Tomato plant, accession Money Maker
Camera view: tilt-top (135 deg); turntable rotation: 60 degrees
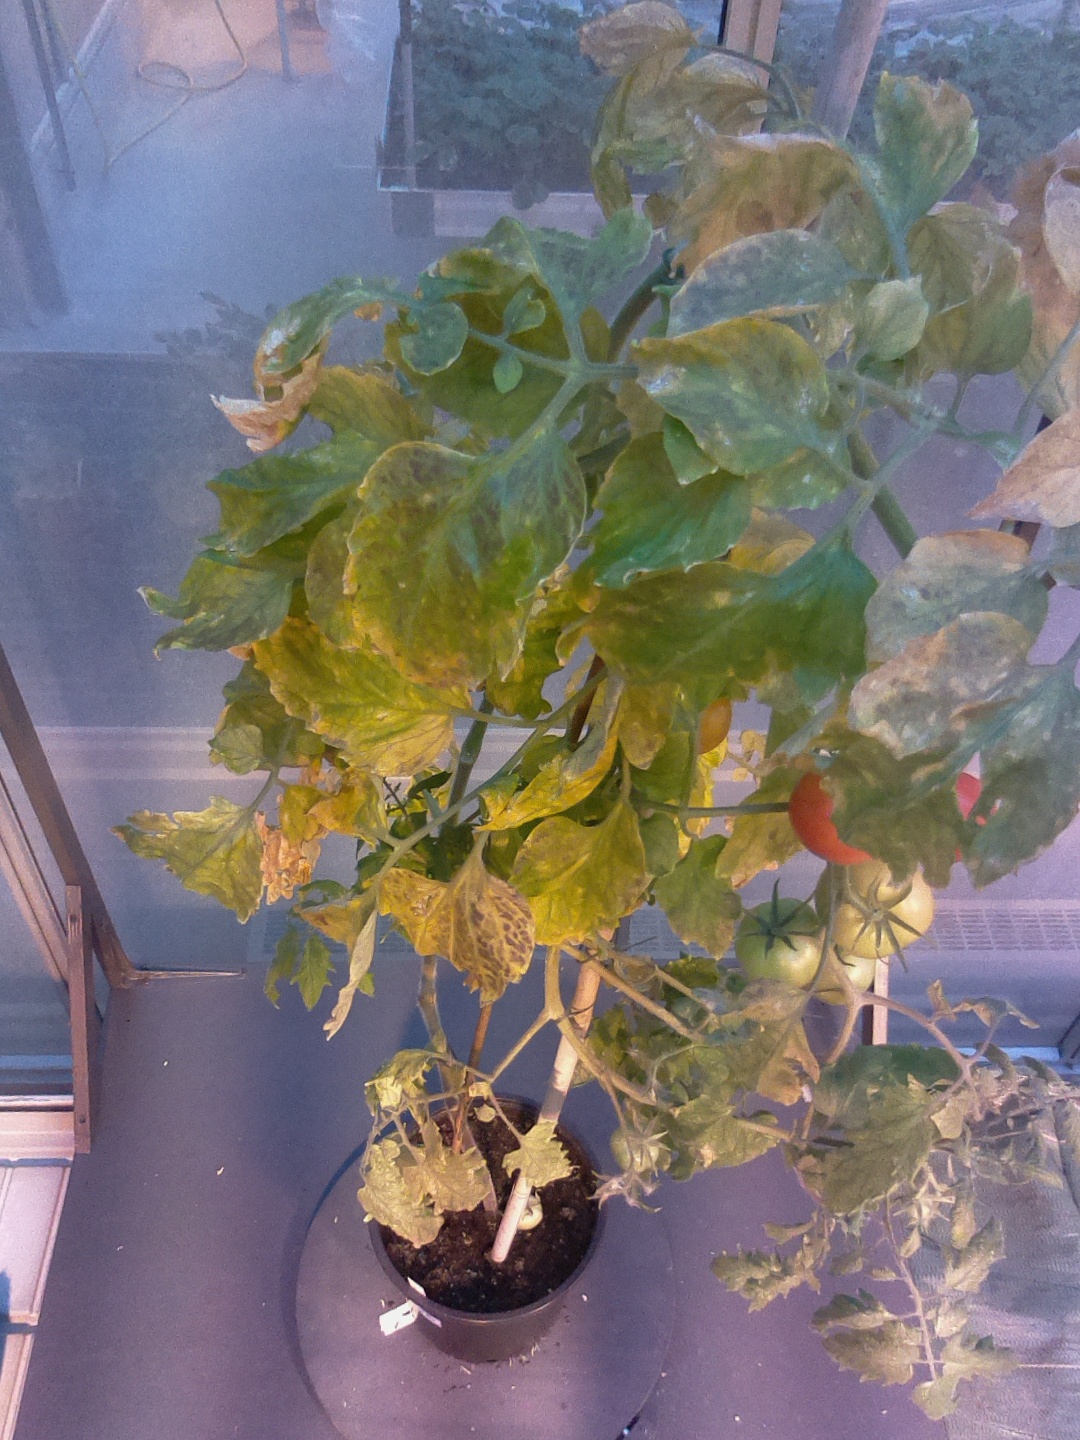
BBCH growth stage 84: 40%-50% of fruits show typical fully ripe color